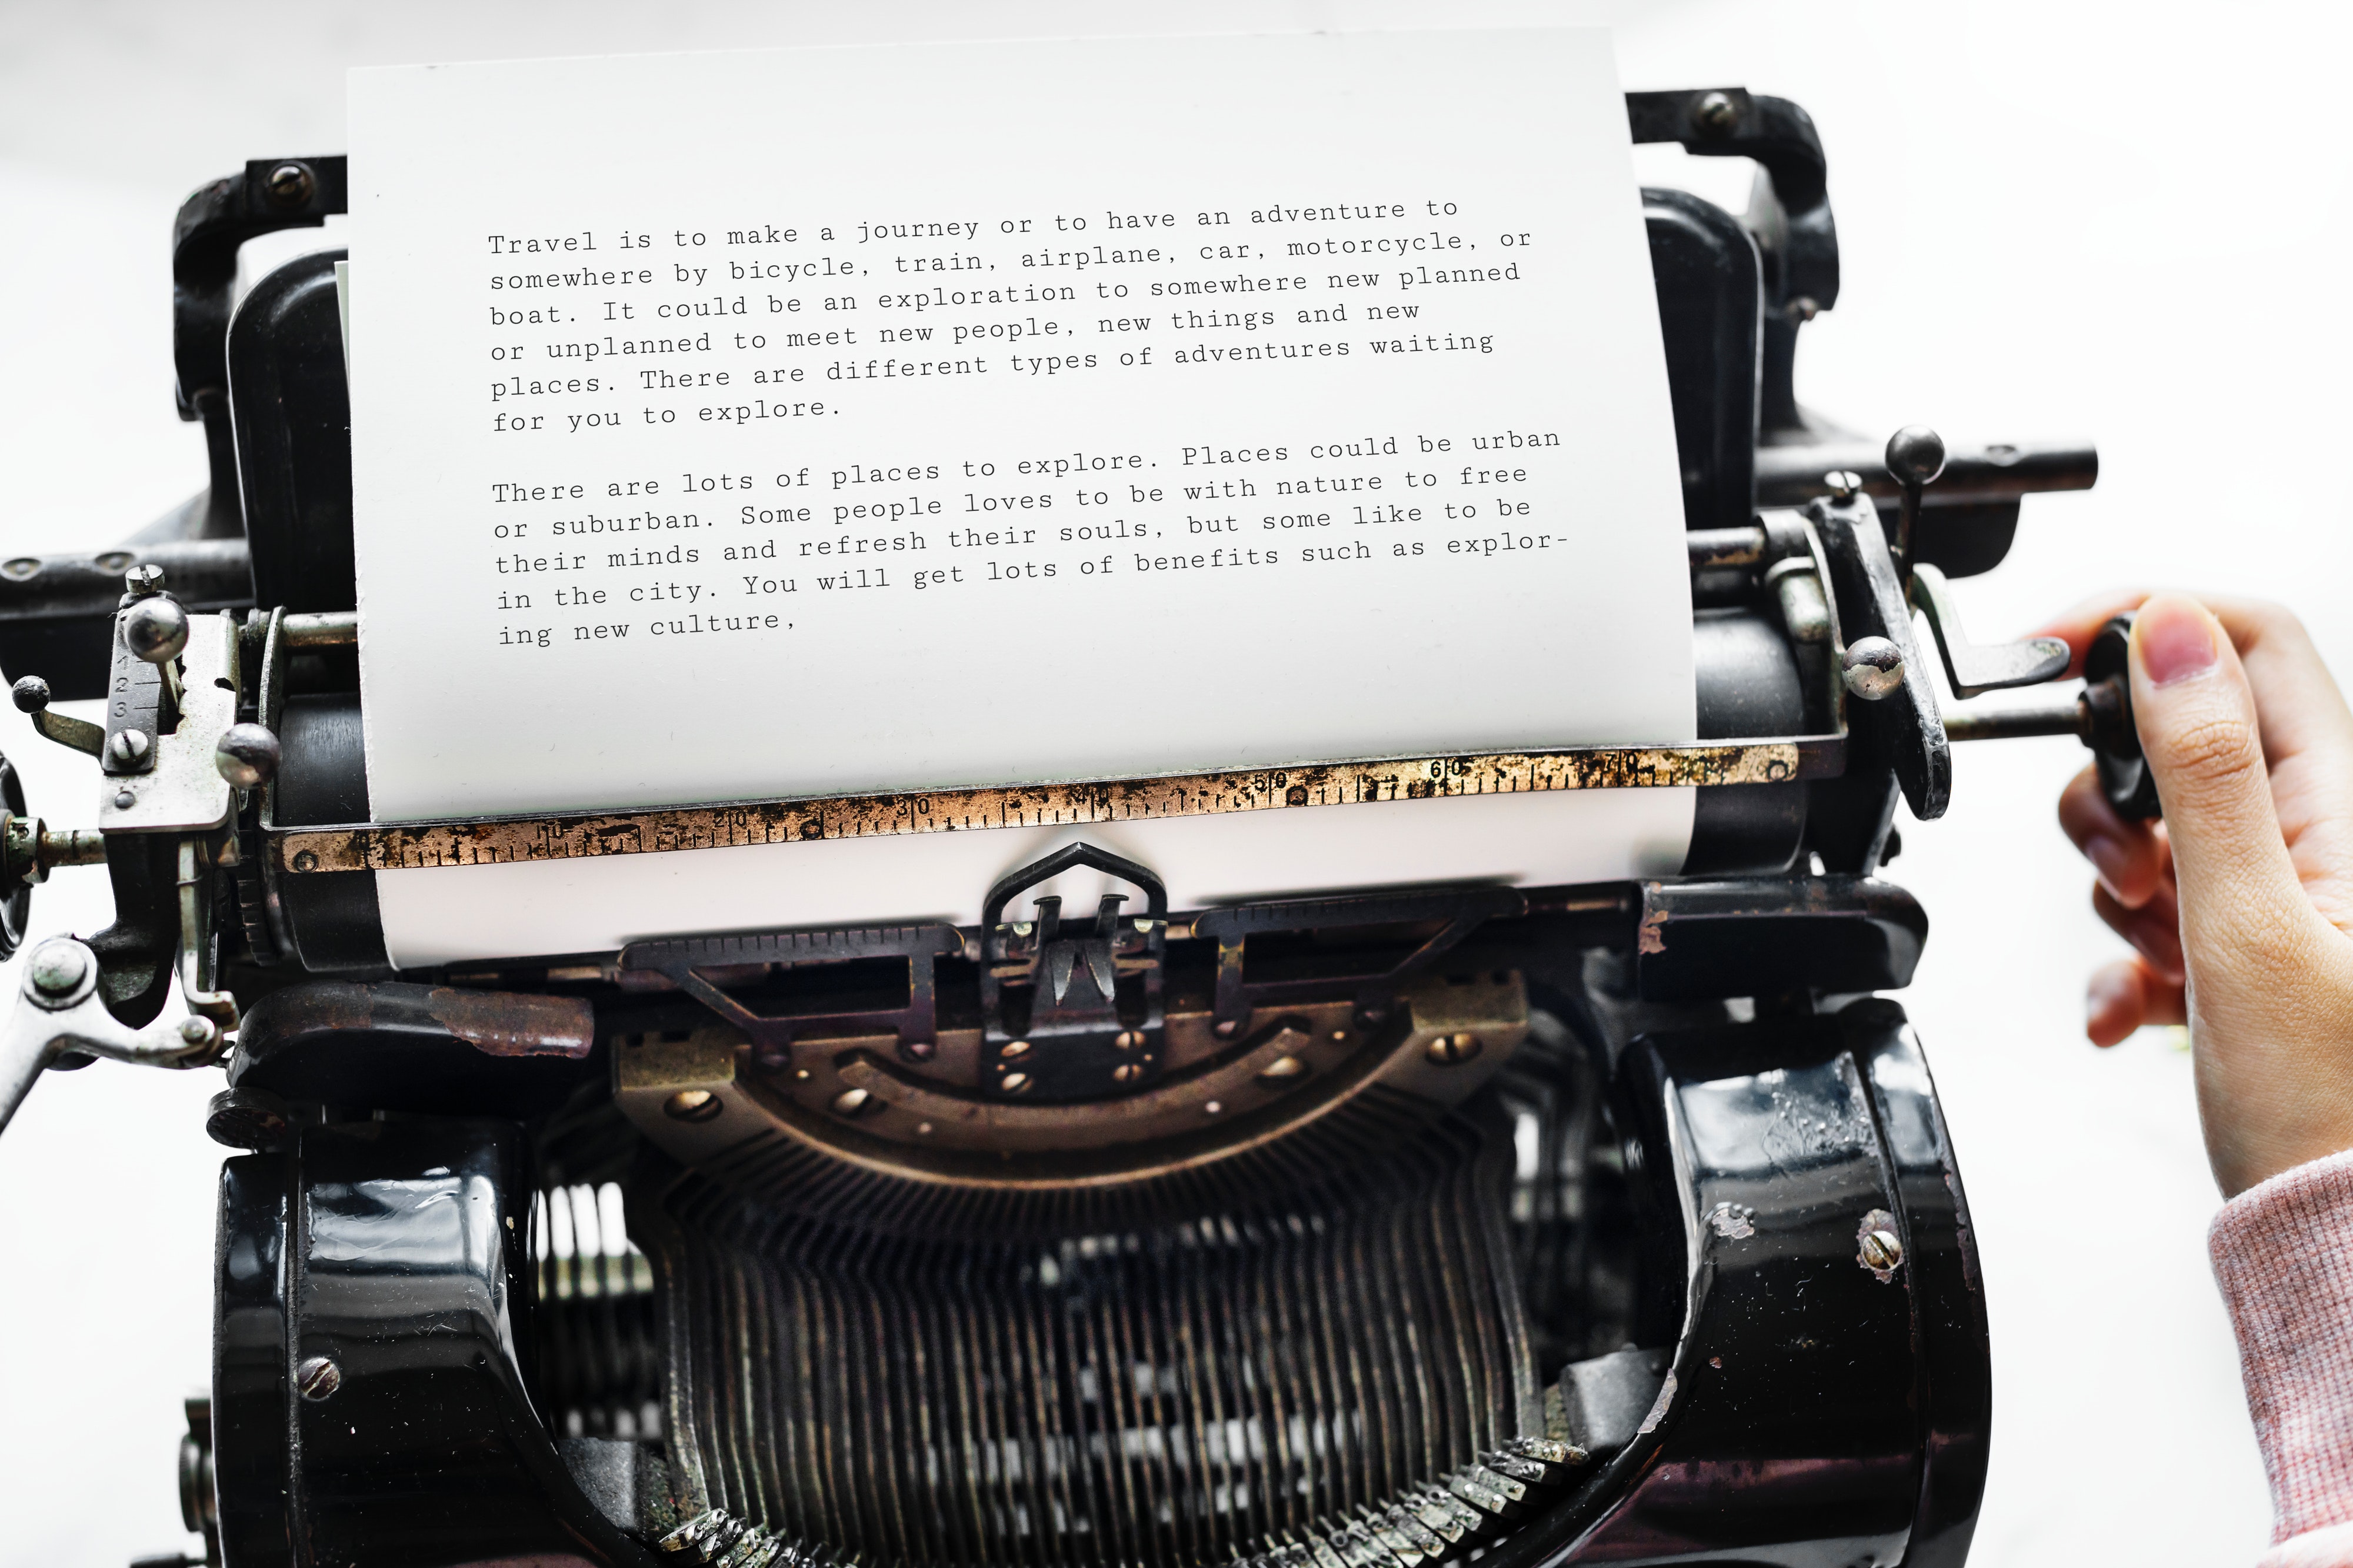
motor vehicle, office supplies, automotive design, car, product, vehicle, automotive exterior, typewriter, brand